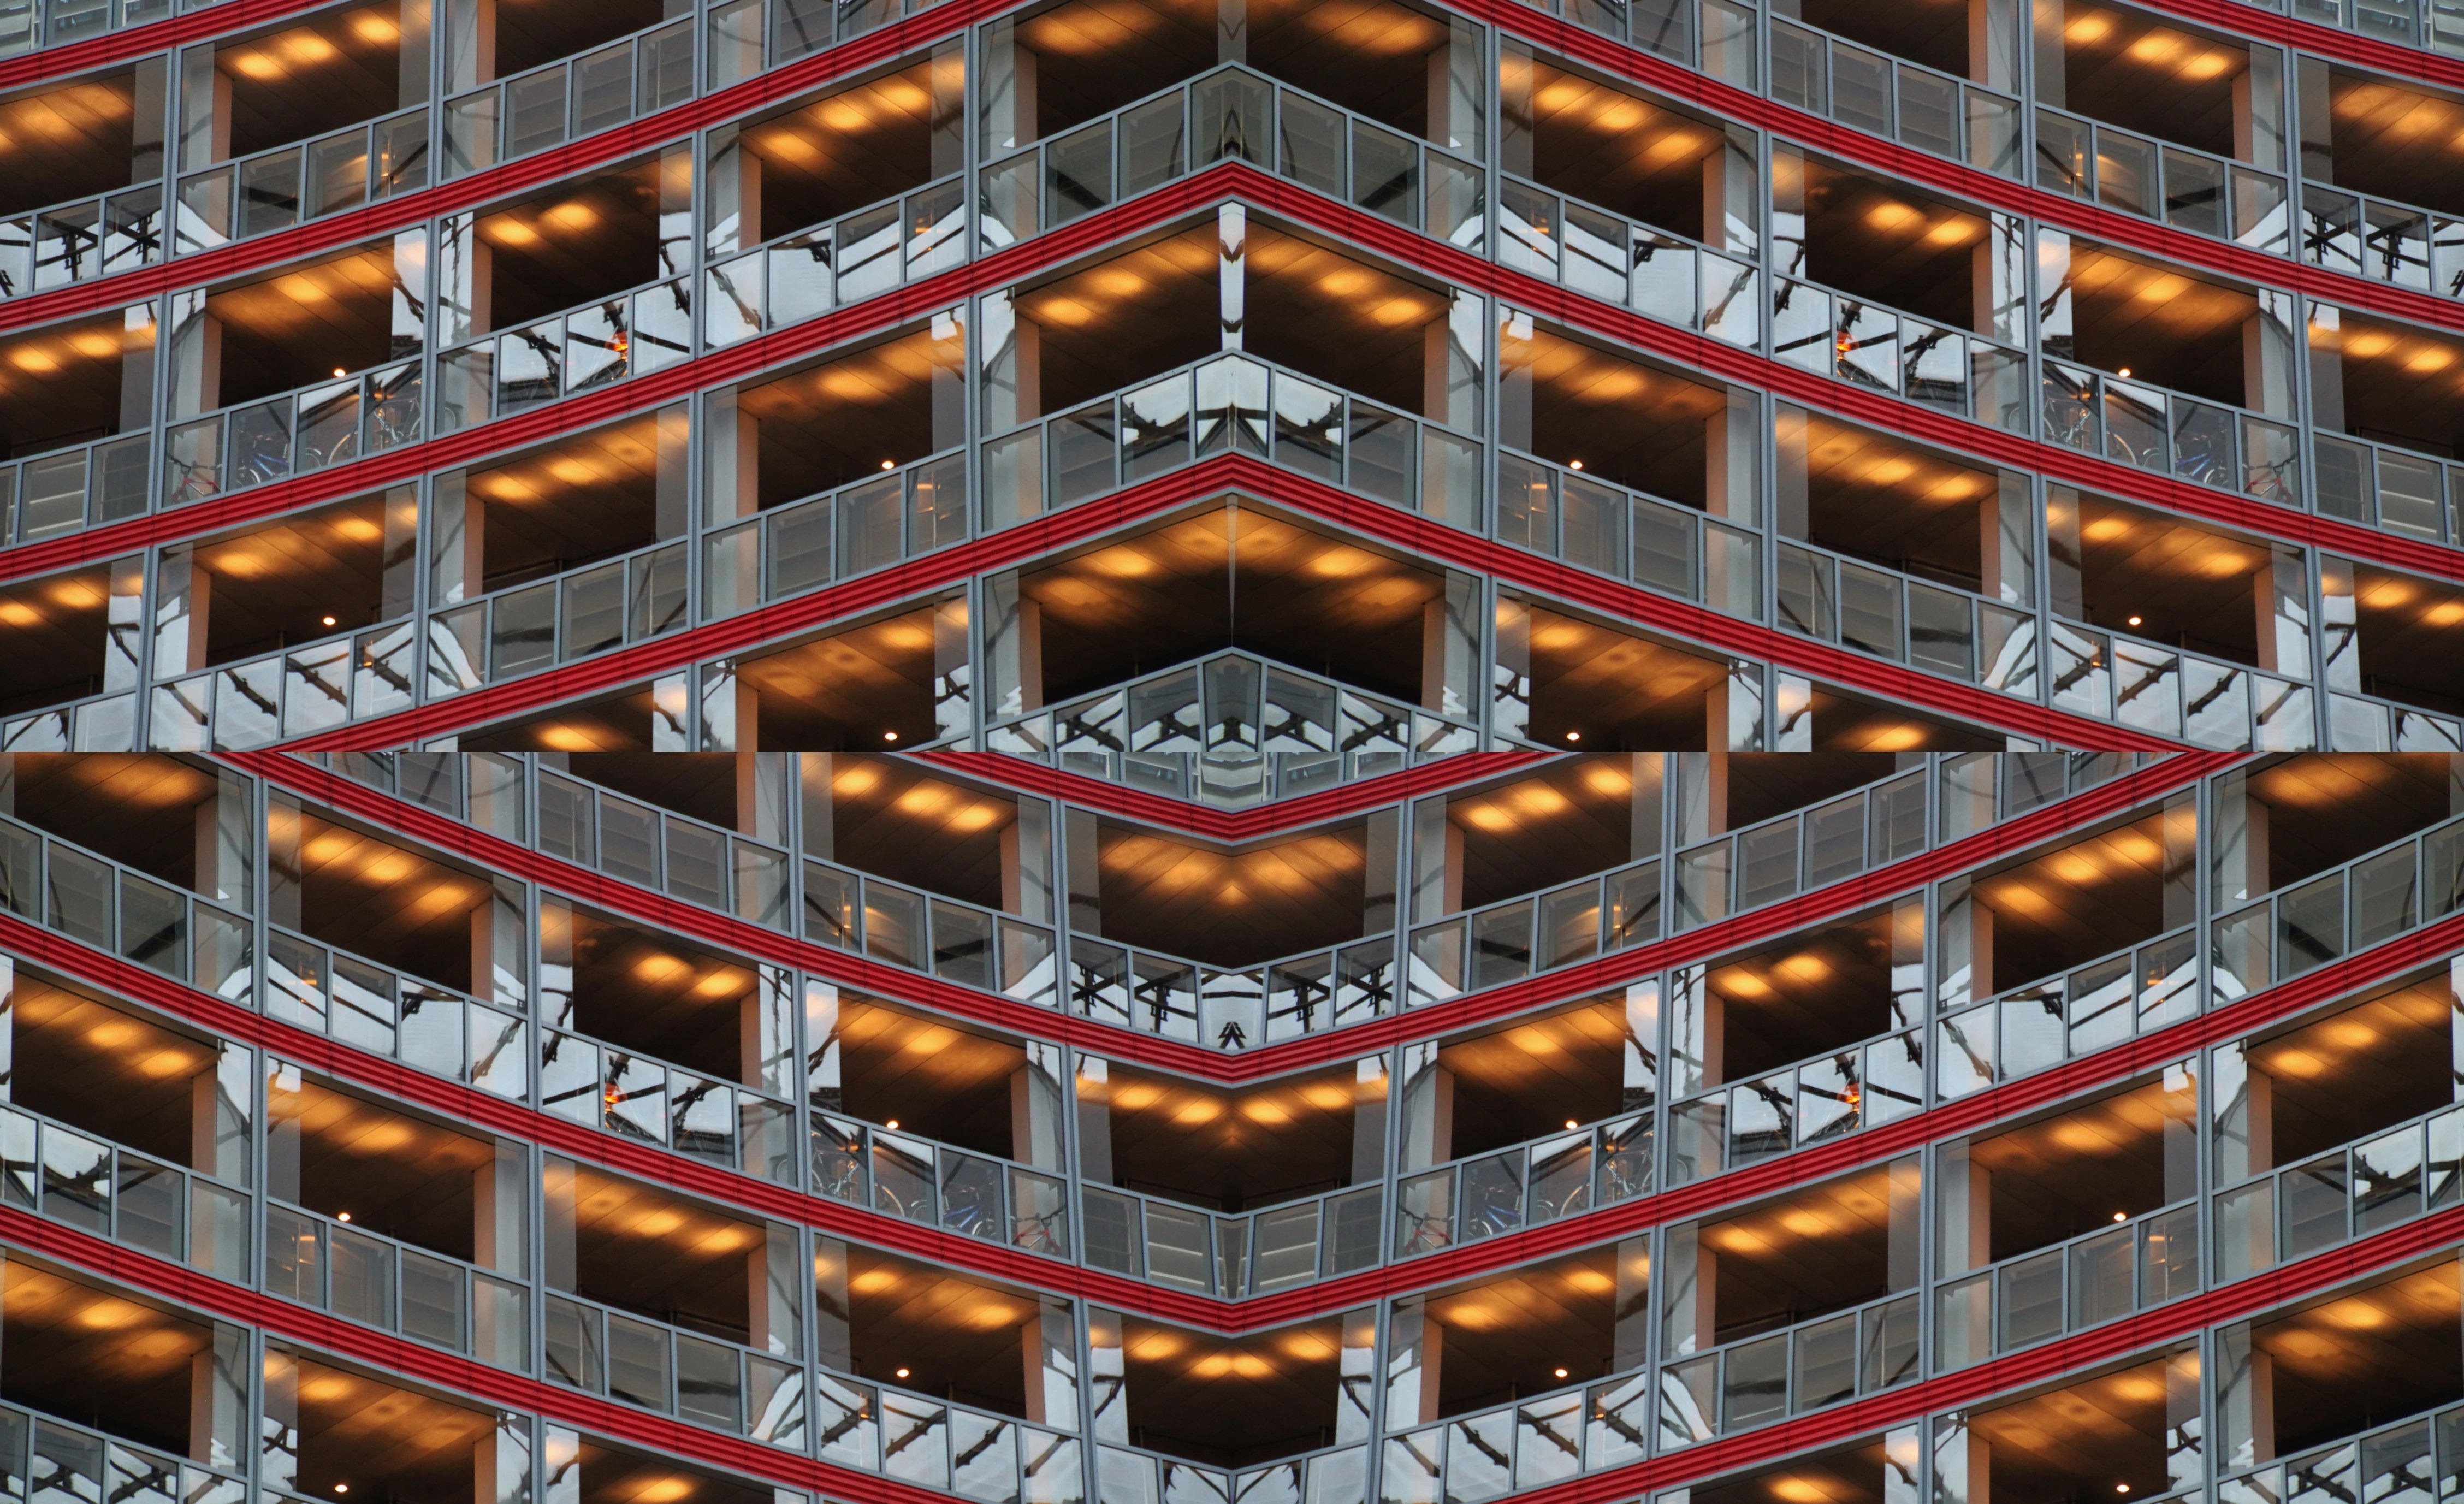
architecture, auditorium, window, building, home, skyscraper, pattern, opera house, facade, modern, theatre, stage, design, germany, berlin, mirroring, kaleidoscope, metropolis, potsdam place